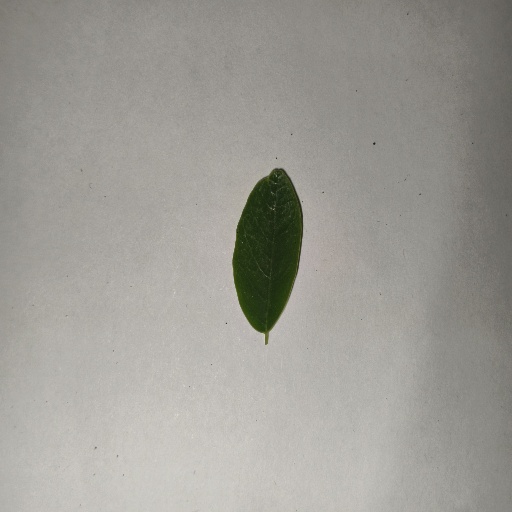
Species: Sojina
Leaf condition: Healthy Leaf